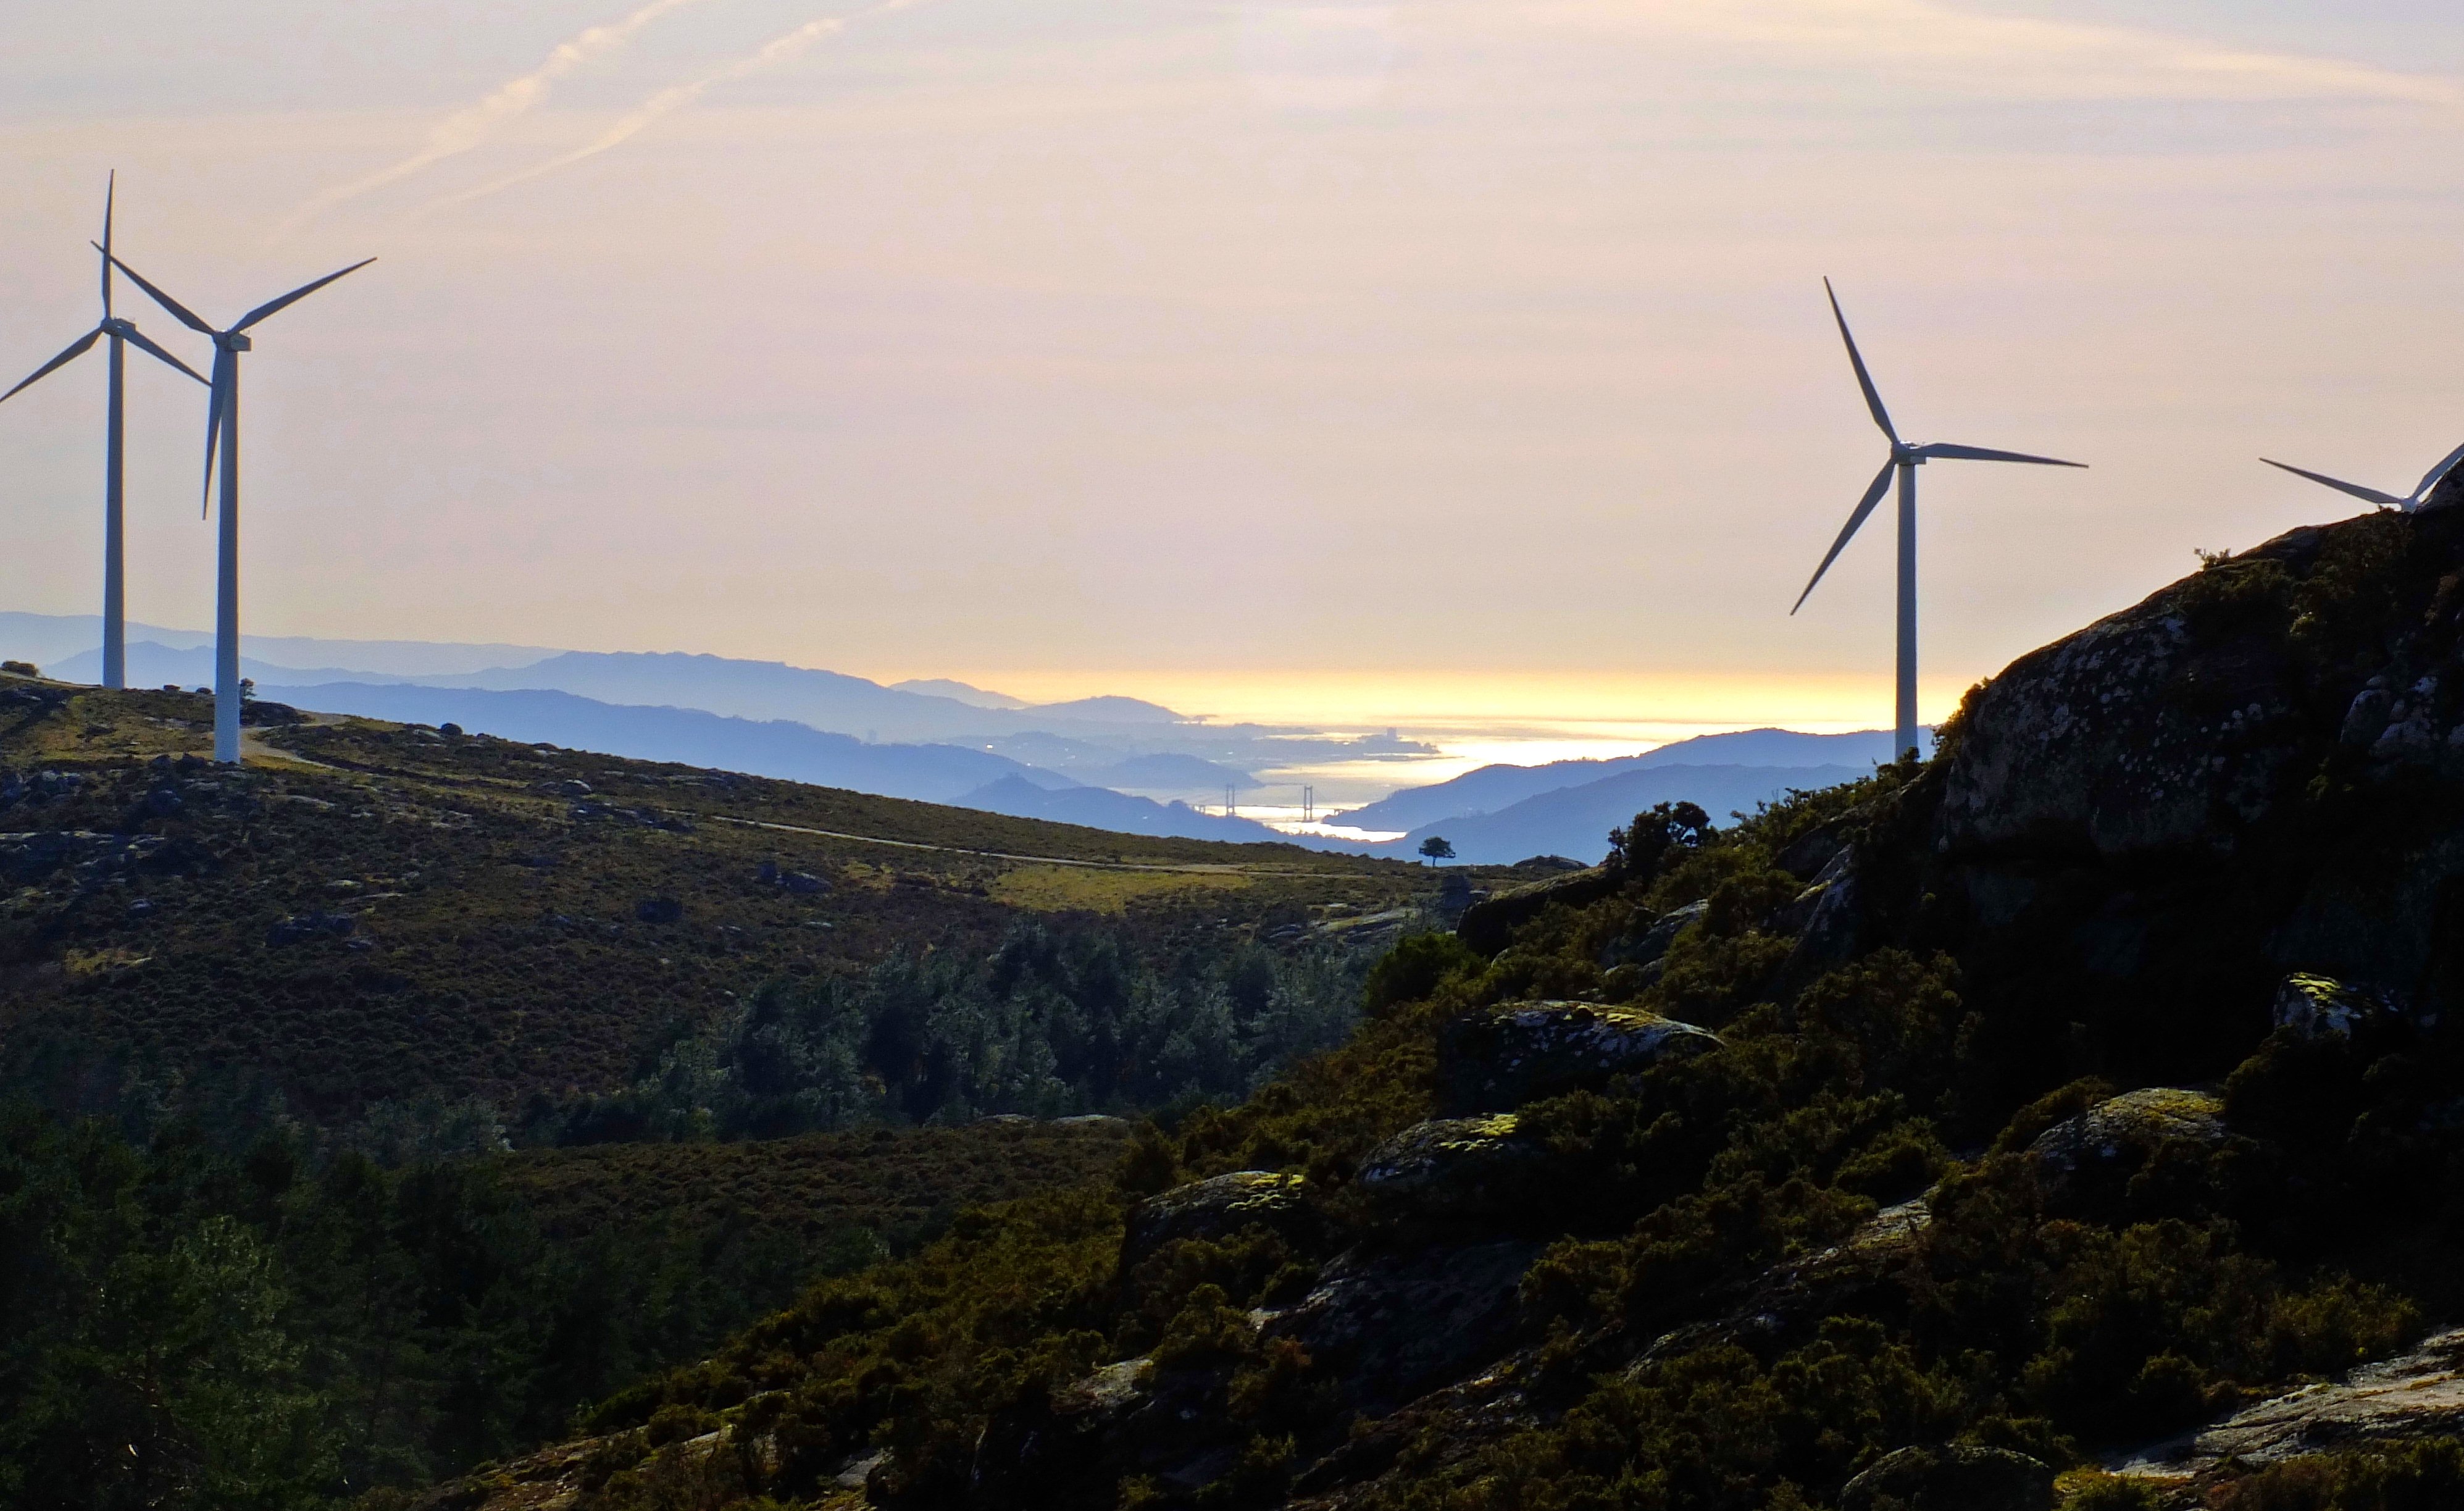
landscape, sea, nature, mountain, cloud, sunset, sunlight, hill, wind, dusk, summit, spain, galicia, pontevedra, paisajes, espana, ggl1, gaby1, fujifilmxs1, rural area, landform, pontevedragaliciaespa a, mountainous landforms